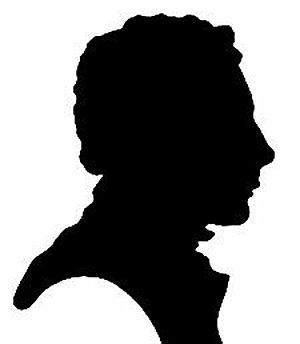
John Keats /dʒɒn ˈkiːts/, né à Londres le 31 octobre 1795 et mort à Rome le 23 février 1821, est un poète britannique considéré comme un romantique de la deuxième génération, celle de Lord Byron et de Percy Bysshe Shelley. Il commence à être publié en 1817, soit quatre années avant sa mort de la phtisie, à vingt-cinq ans.
Charles Armitage Brown est un ami très proche de poète John Keats et un fidèle du peintre Joseph Severn, d'écrivains connus comme Leigh Hunt, Thomas Jefferson Hogg, Walter Savage Landor et Edward John Trelawny. Il a pour fils le pionnier et politicien nouveau-zélandais, né en 1820 et connu sous le nom de Carlino Brown, qui joue un rôle important dans le développement de New Plymouth.